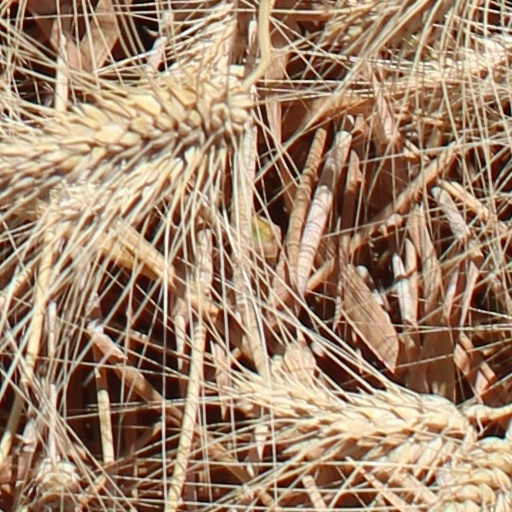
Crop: wheat